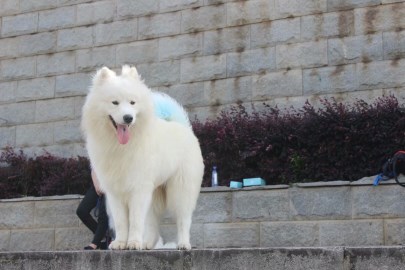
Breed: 2192-n000088-Samoyed